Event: Nepal Earthquake
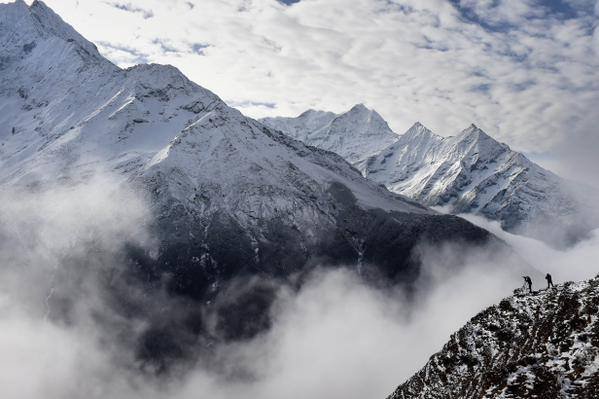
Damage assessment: no_damage